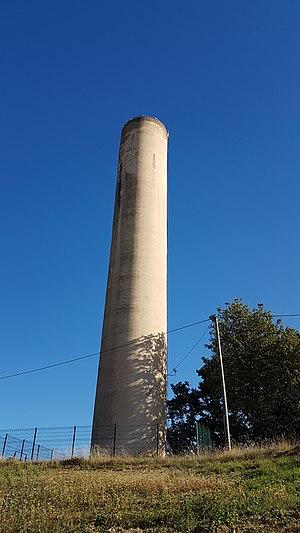
Château d'eau de Cabarrieu à Durban.
Durban est une commune française située dans le département du Gers, en région Occitanie.